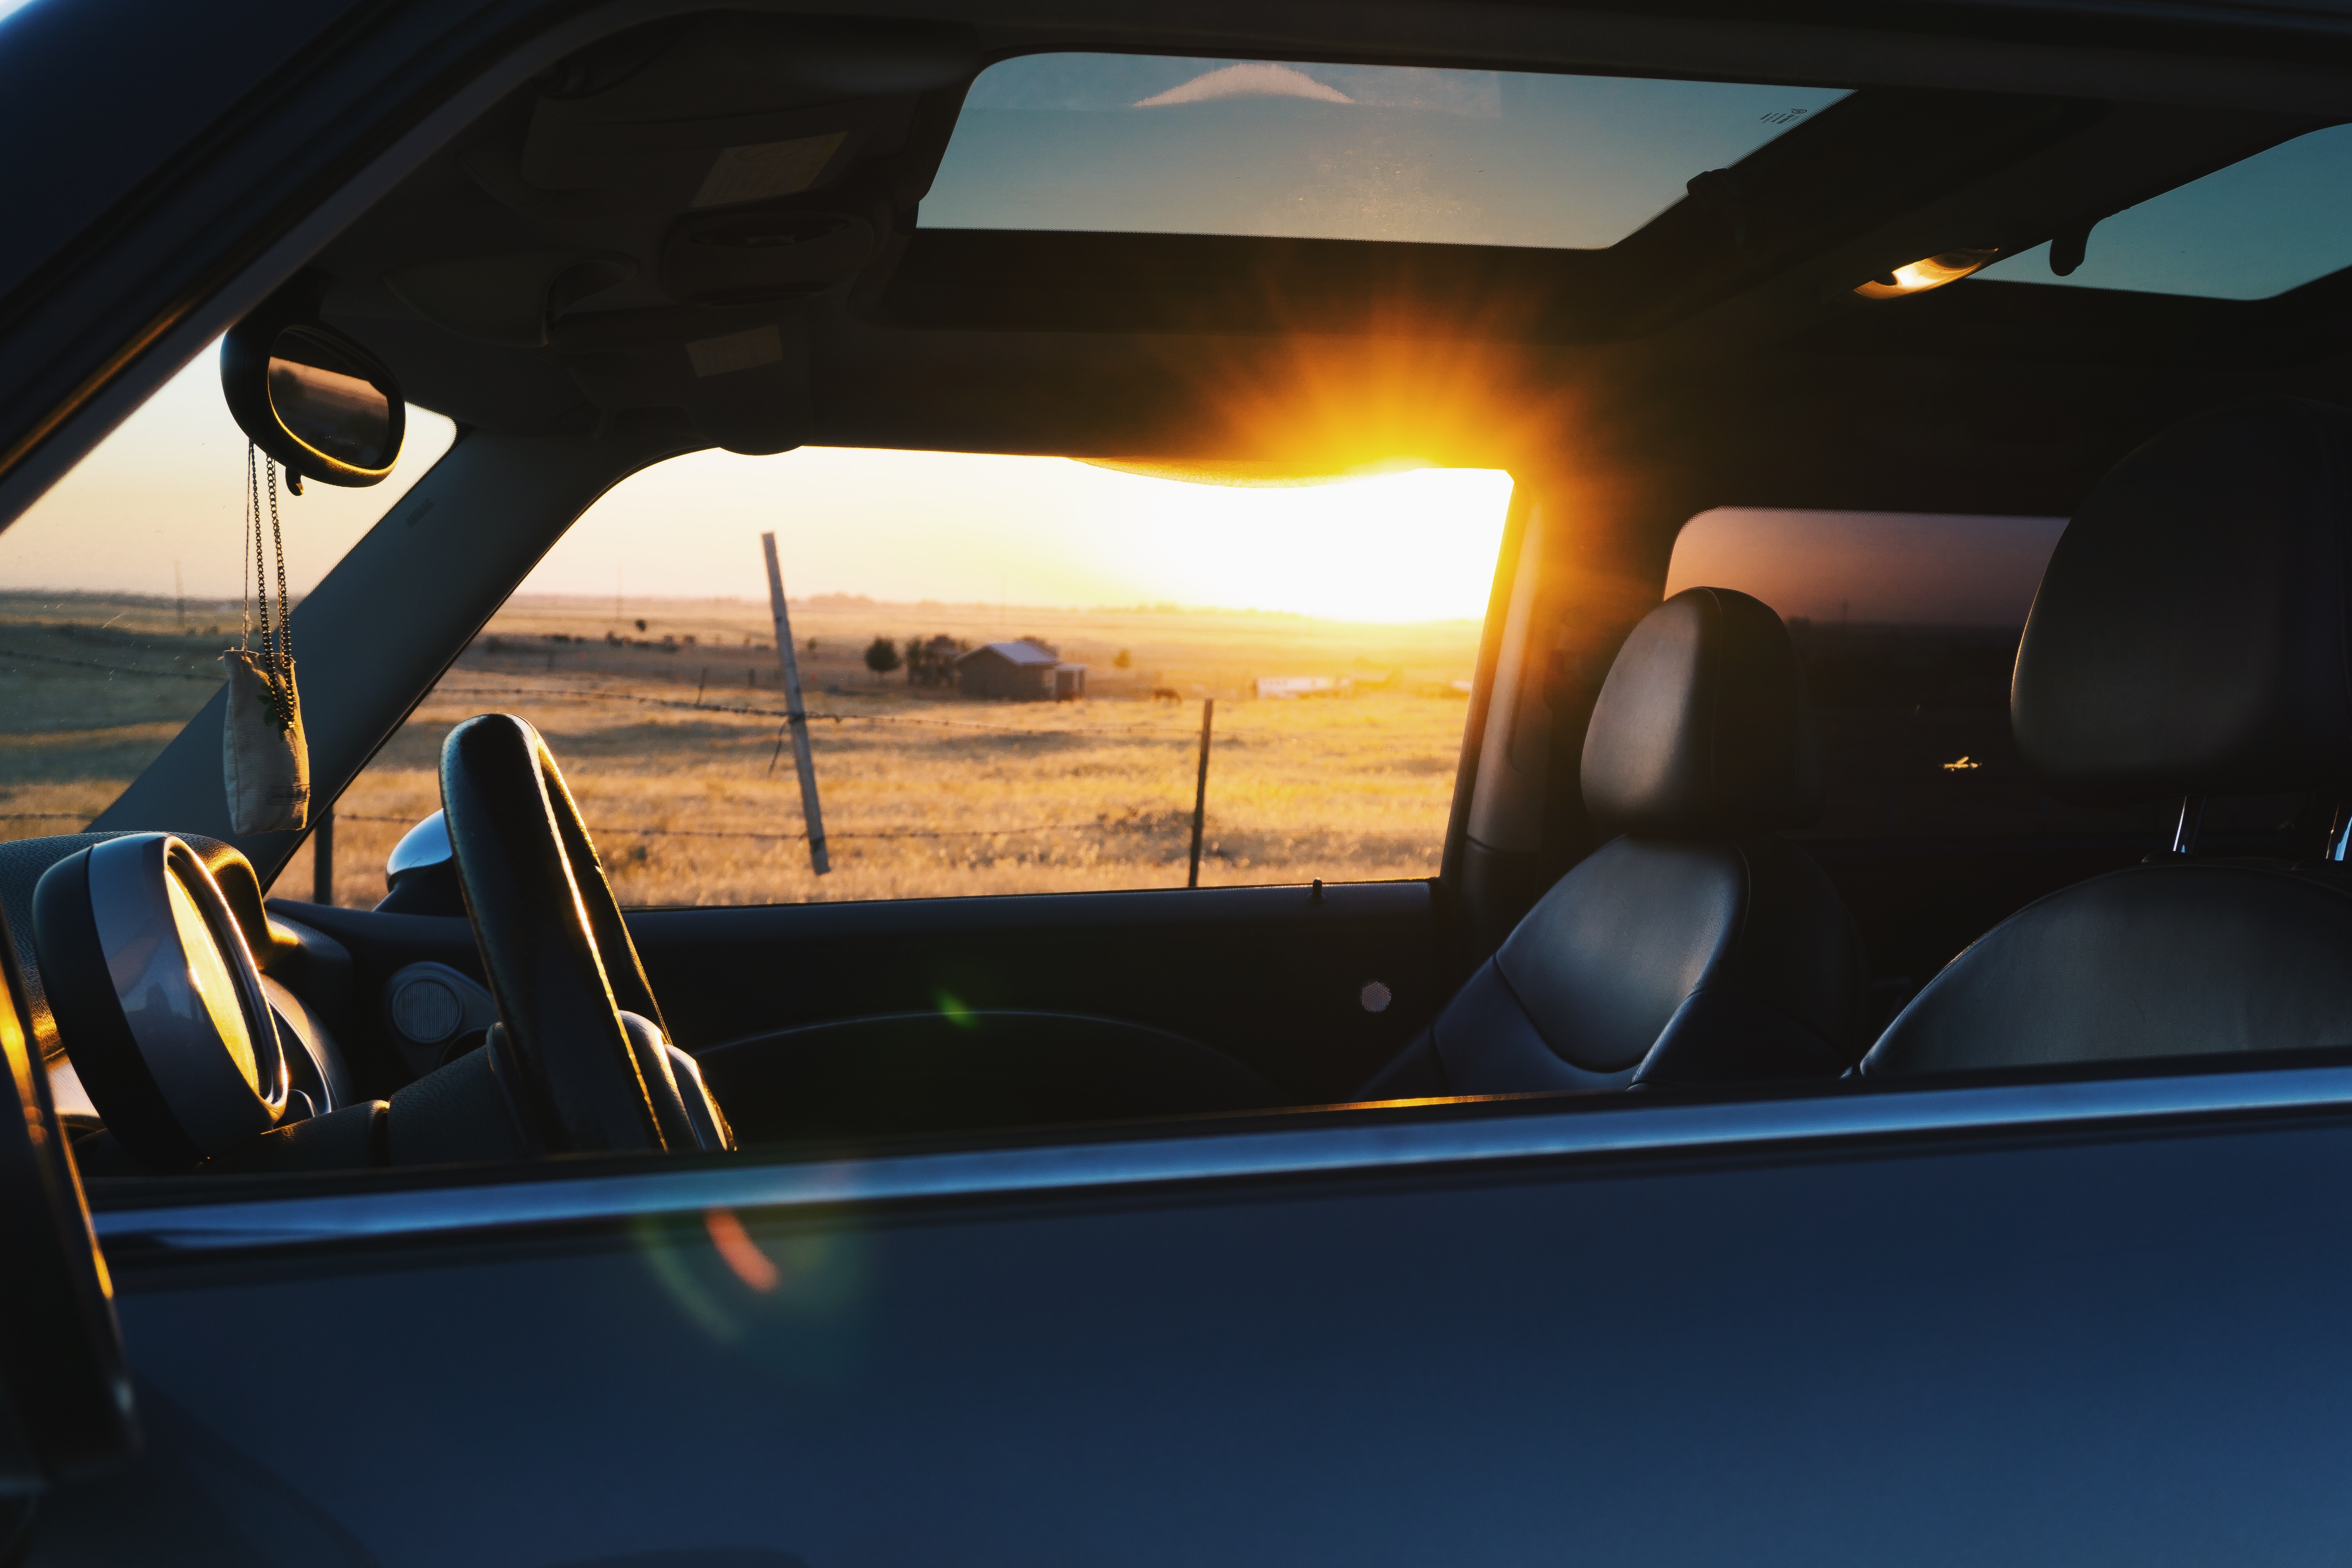
sunset, leather, car, wheel, window, glass, driving, vehicle, windshield, sports car, supercar, mirror, sunroof, auto show, land vehicle, automobile make, automotive exterior, automotive design, luxury vehicle